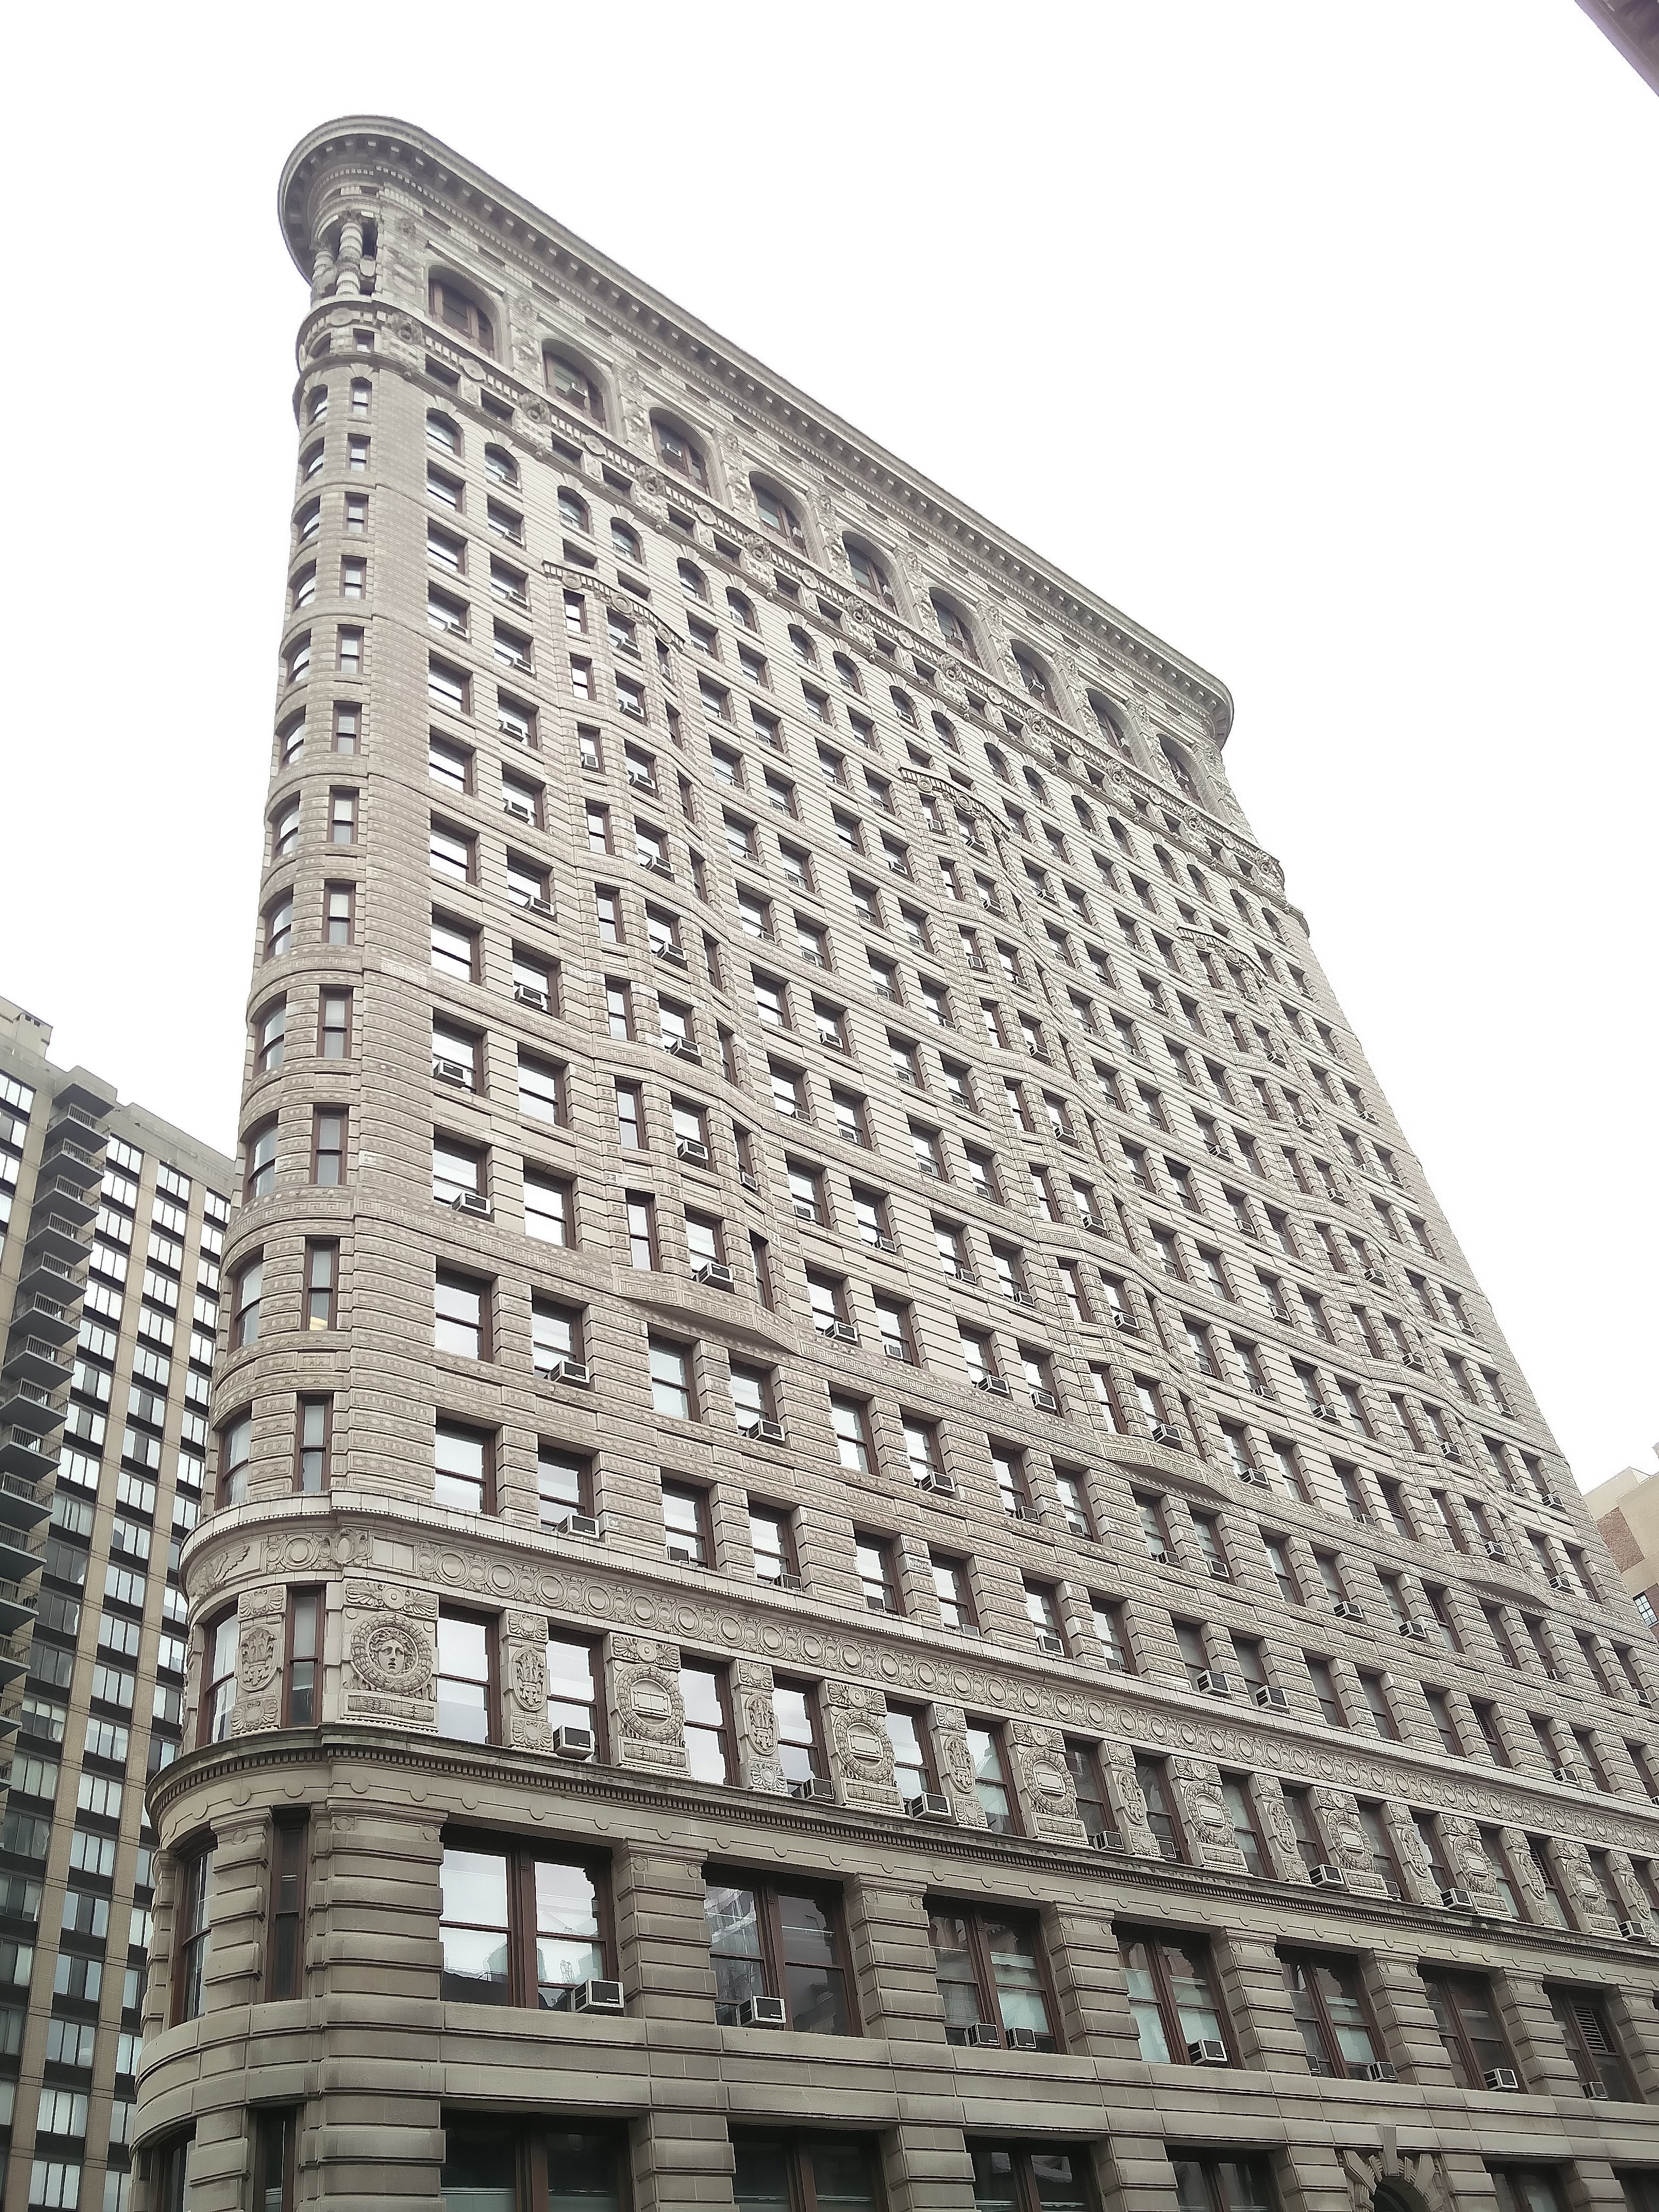
architecture, building, skyscraper, tower, landmark, facade, tower block, condominium, brutalist architecture